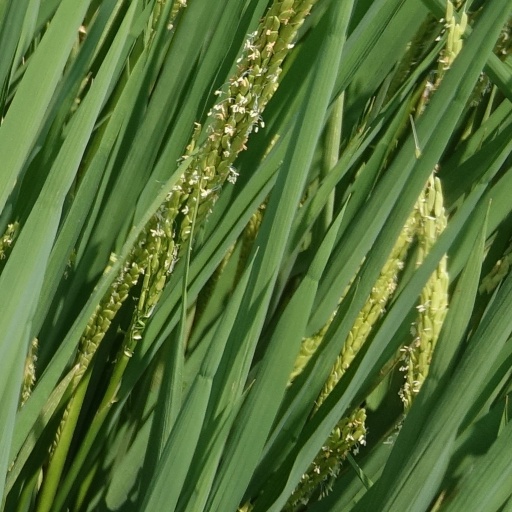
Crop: rice